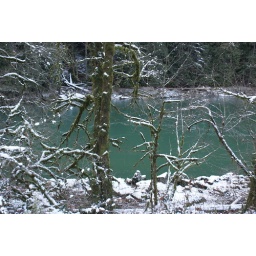
A green glow in the icy cold water at the bottom of the pass, Steven.